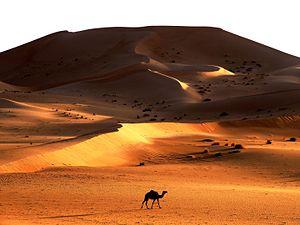
la photo a été prise au sud Est du désert Algerien, au grand erg oriental
L'Algérie ; et arabe algérien : الدزاير, الجازاير ou لدزاير ; en tamazight et tifinagh ⴷⵣⴰⵢⵔ est un pays d’Afrique du Nord faisant partie du Maghreb. Depuis 1962, elle est nommée en forme longue République algérienne démocratique et populaire, abrégée en RADP. Sa capitale est Alger, la ville la plus peuplée du pays, dans le Nord, sur la côte méditerranéenne.